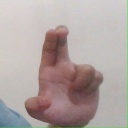
अक्षर: आ